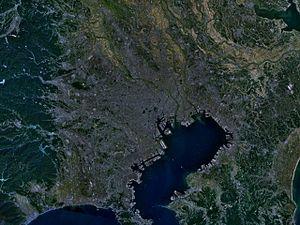
L'agglomération de Tokyo ou Grand Tokyo, autour de la baie de Tokyo, est la mégapole la plus peuplée du monde avec en 2007, 37 730 064 habitants répartis sur un espace bâti continu de 7 835 km², soit approximativement 4 553 hab/km², et plus du quart de la population totale du Japon résidant sur un peu plus de 2 % du territoire national. En partant du palais impérial, il faut parcourir dans certaines directions près de 80 km pour en sortir. C'est aussi celle dont le PIB total est le plus élevé, devant celle de New York. Elle comprend huit villes de plus de 500 000 habitants, parmi lesquelles Tokyo et Yokohama, les deux villes les plus peuplées du Japon. Il constitue l'hypercentre et la limite nord-orientale de la mégalopole japonaise, généralement désignée sous le nom de Taiheiyō Belt, qui s'étend sur environ 1 200 km sur toute la côte sud de Honshū jusqu'à l'agglomération de Fukuoka-Kitakyūshū au nord de Kyūshū.